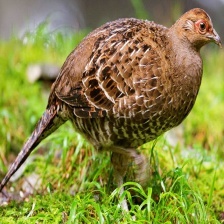
Species: MIKADO  PHEASANT
Scientific name: SYRMATICUS MIKADO